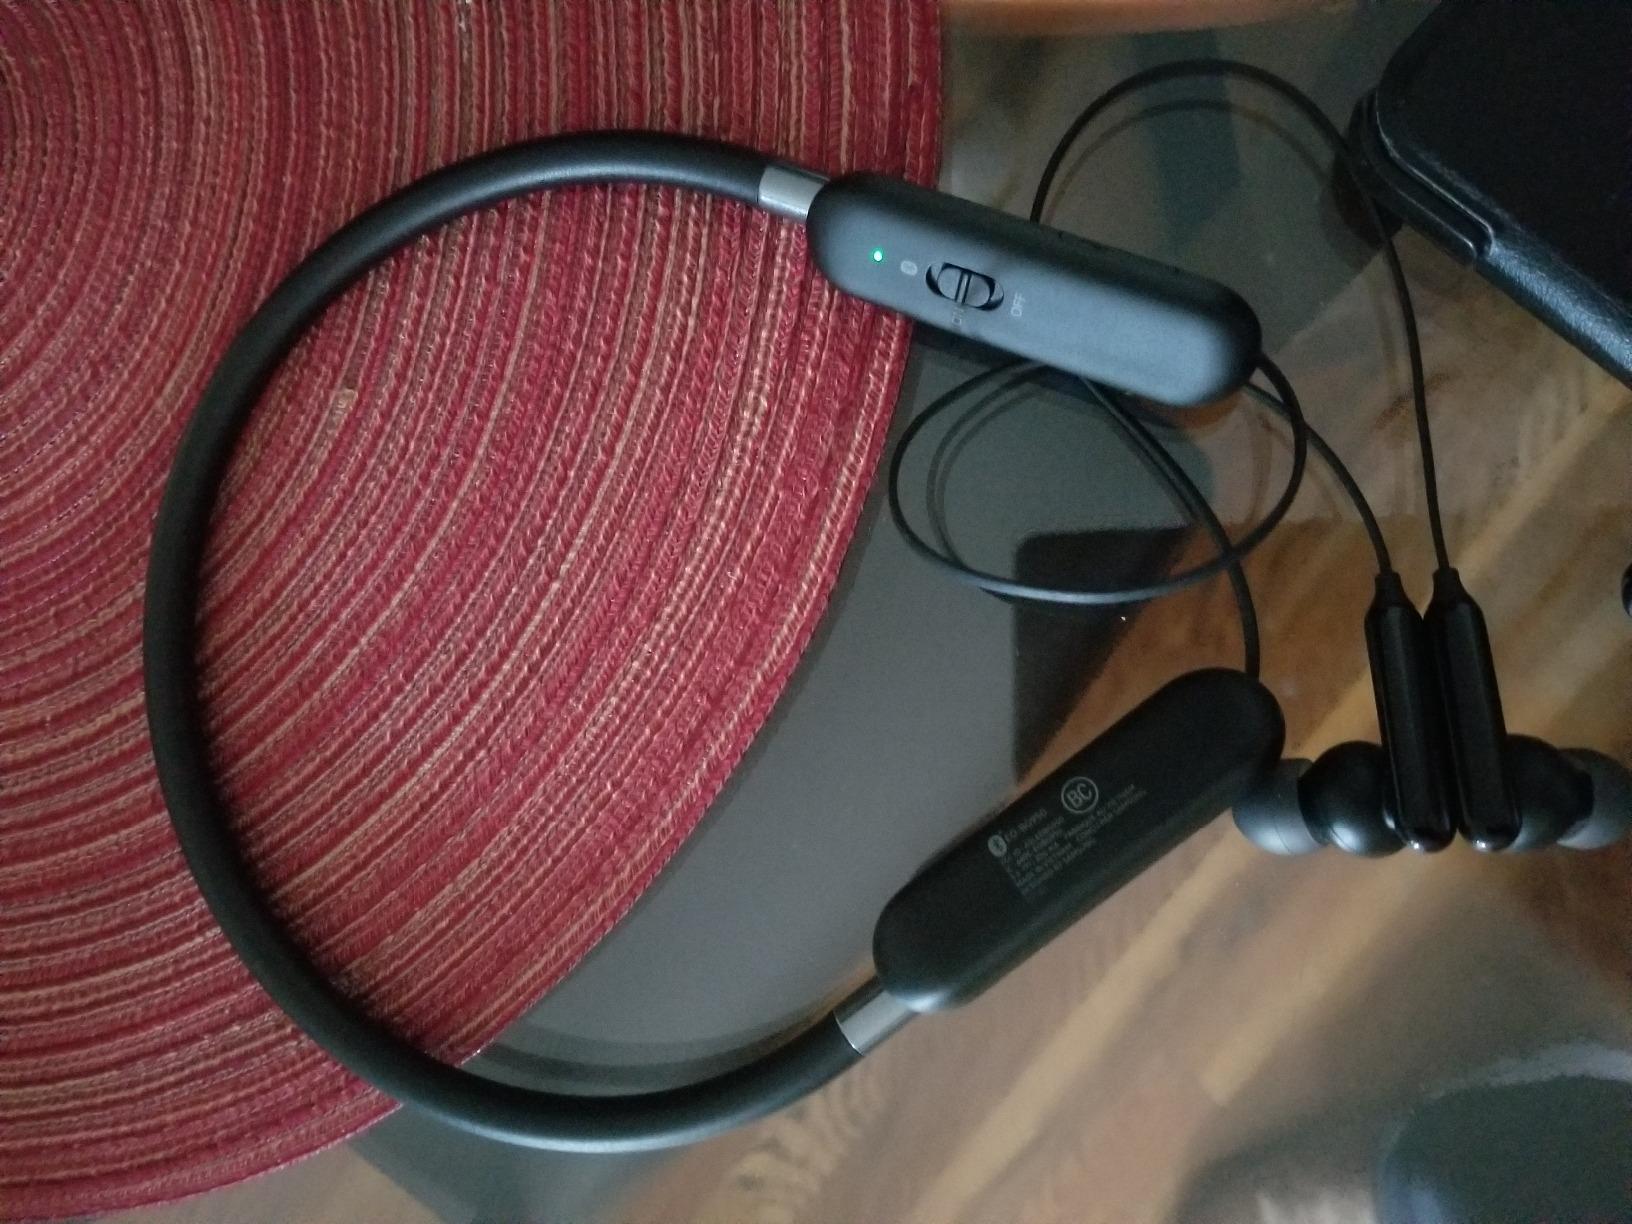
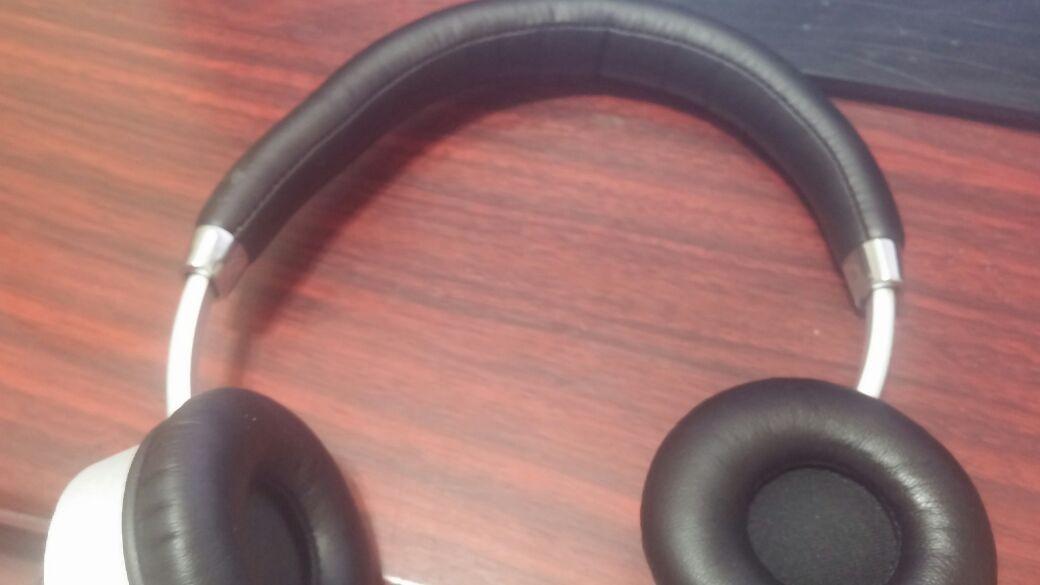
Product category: headphones
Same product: no